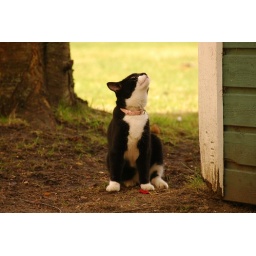
Note; This is not Tussi! This is a new kitten in the neighbourhood. Note her yellow eyes (Tussi have green eyes)